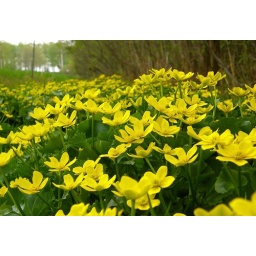
found a batch of yellow flowers by the side of the road ....decided on a low profile shot...